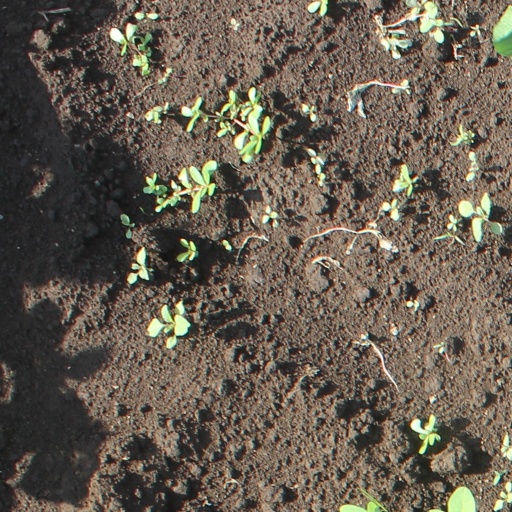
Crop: soybean